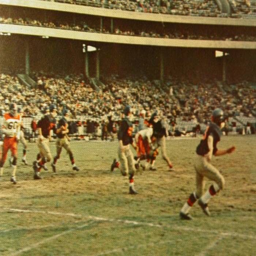
high schools played some of their games .